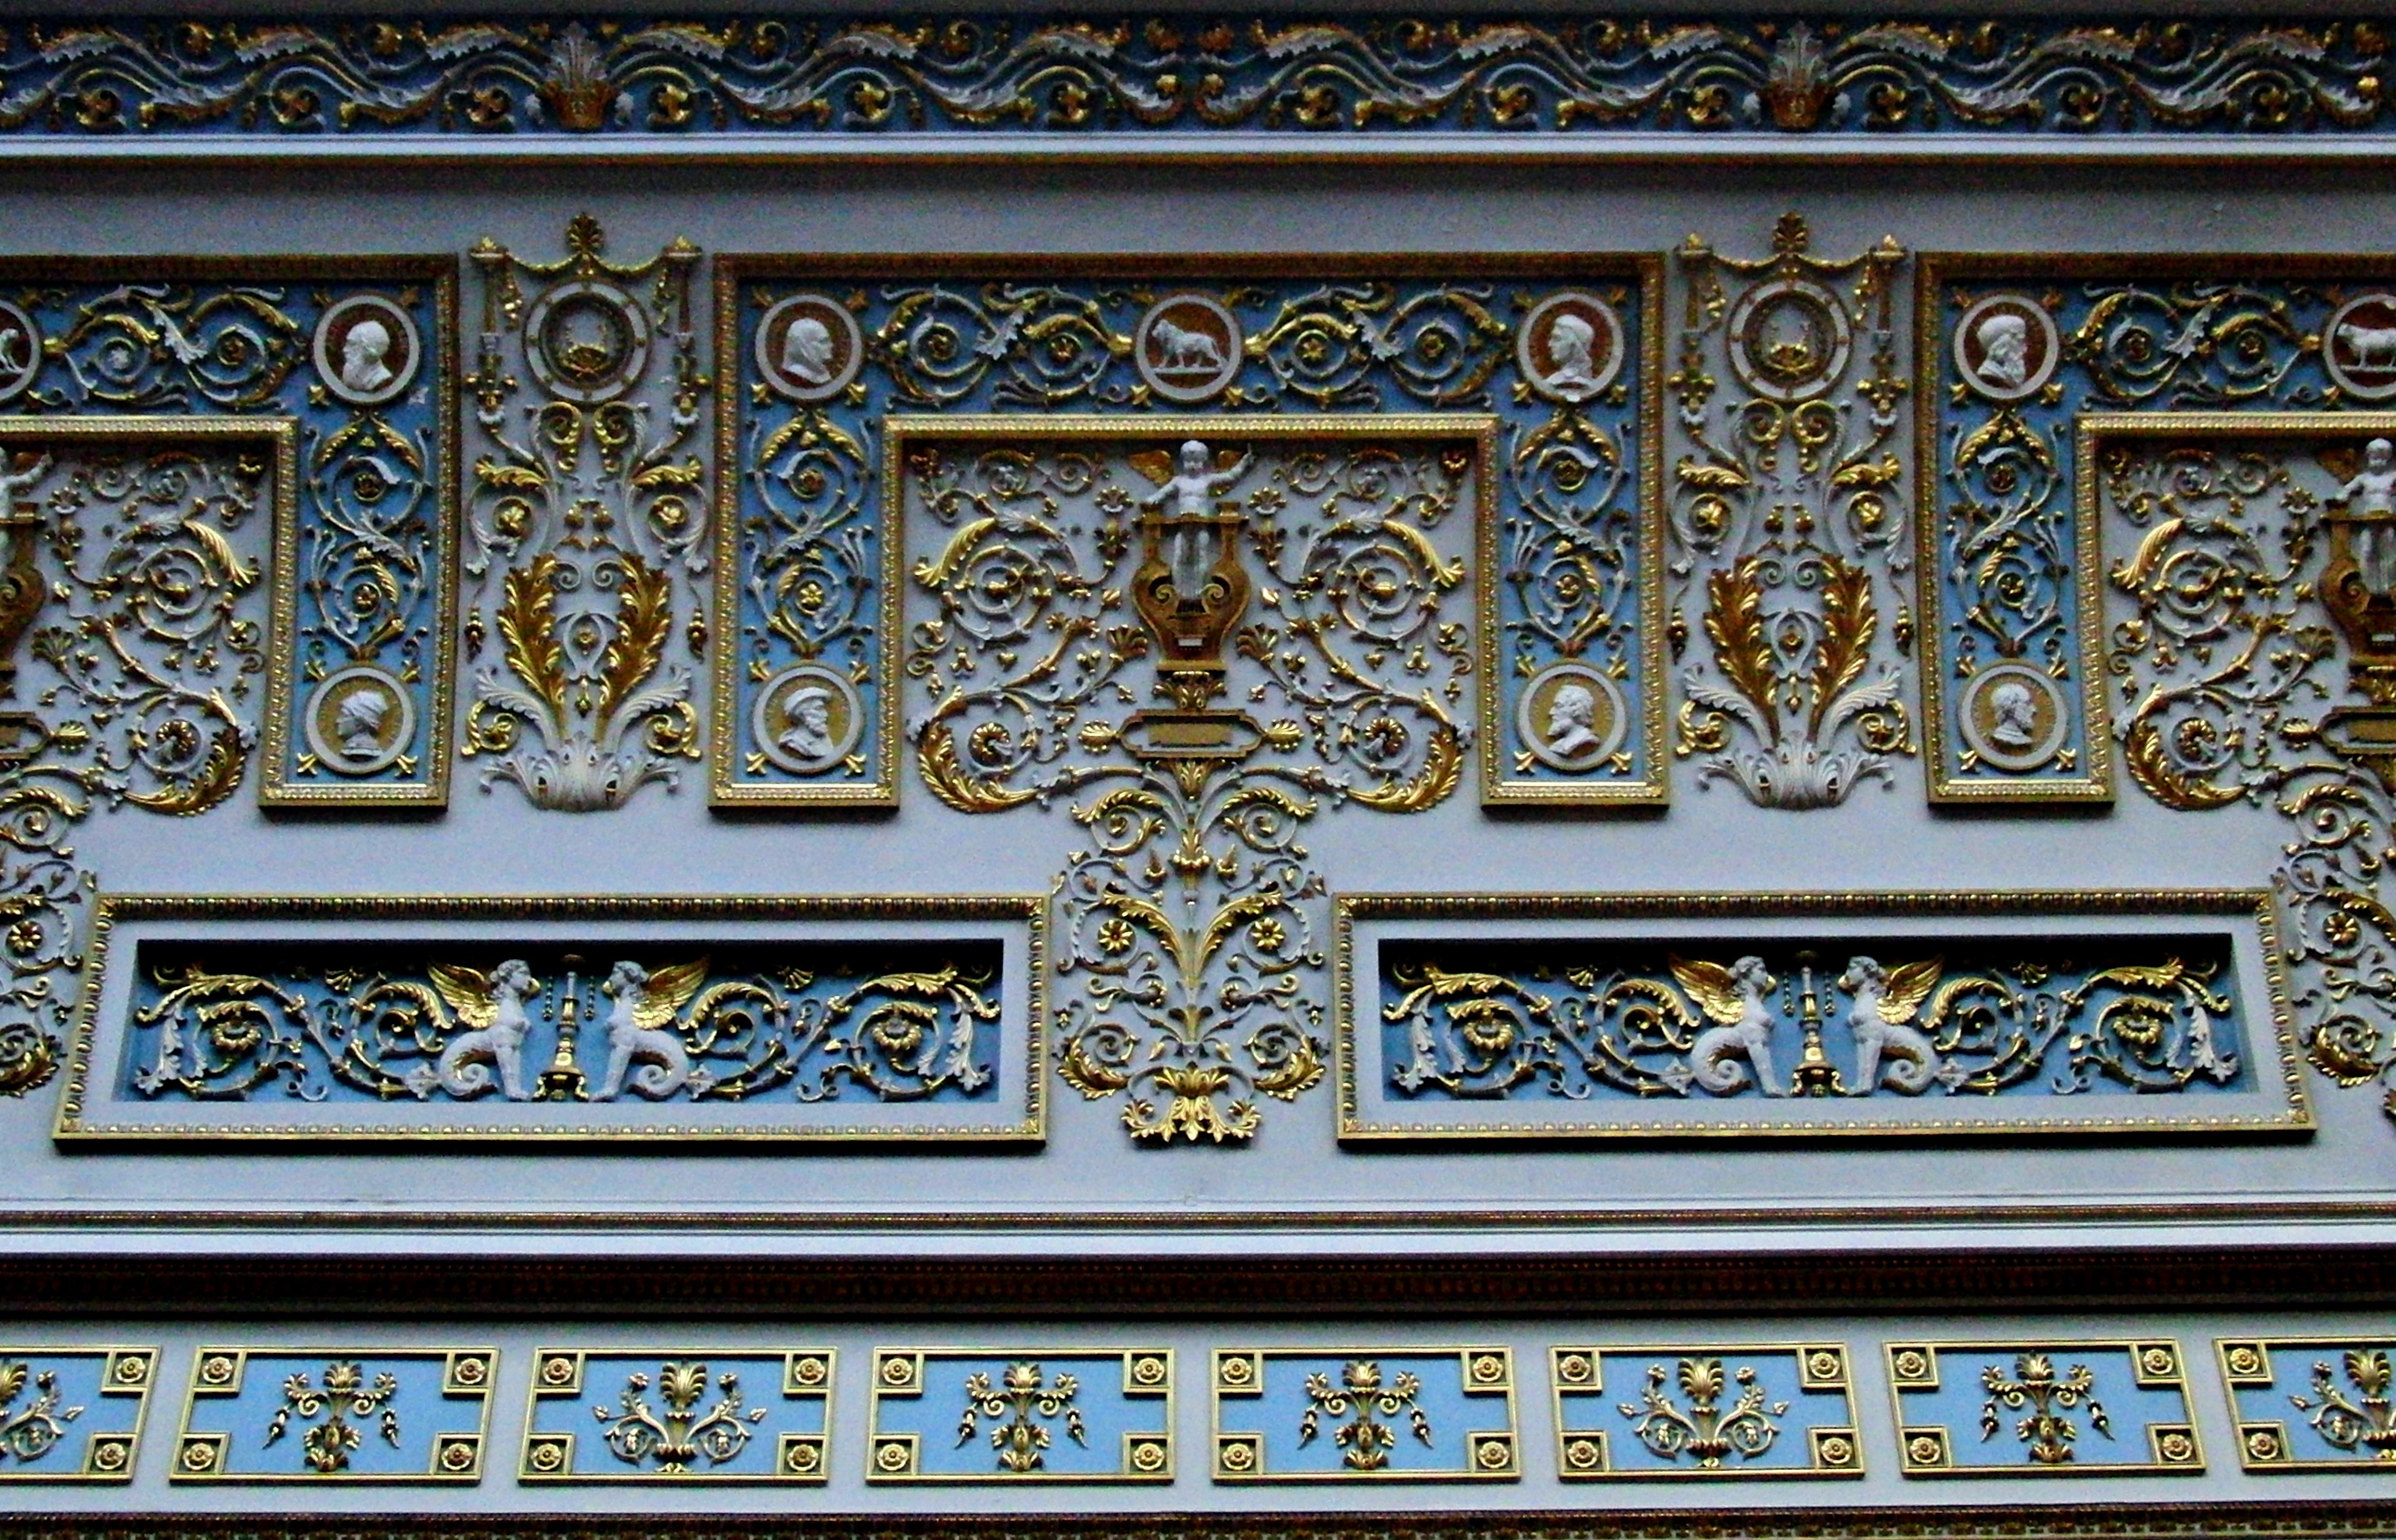
window, palace, ceiling, museum, metal, facade, blue, design, temple, iron, carving, petersburg, hermitage, stucco, gilding, hindu temple, ancient history, baluster, winter palace, stucco wall, ceiling moldings